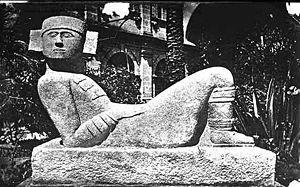
Augustus Le Plongeon est un photographe, antiquaire et archéologue amateur américain, né le 4 mai 1825 à Jersey et mort le 13 décembre 1908 à New York.
Le terme Chac Mool a été inventé en 1875 par l'explorateur Auguste Le Plongeon pour désigner un type de statue trouvé à Chichen Itza. Ce nom éminemment fantaisiste, qui signifie « grand jaguar rouge » en maya yucatèque, continue à être employé par les archéologues tout simplement parce qu'il a été consacré par l'usage.